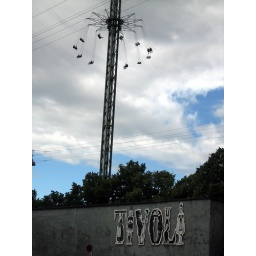
The amusement park in the centre of Copenhagen and right across the street from the train station.